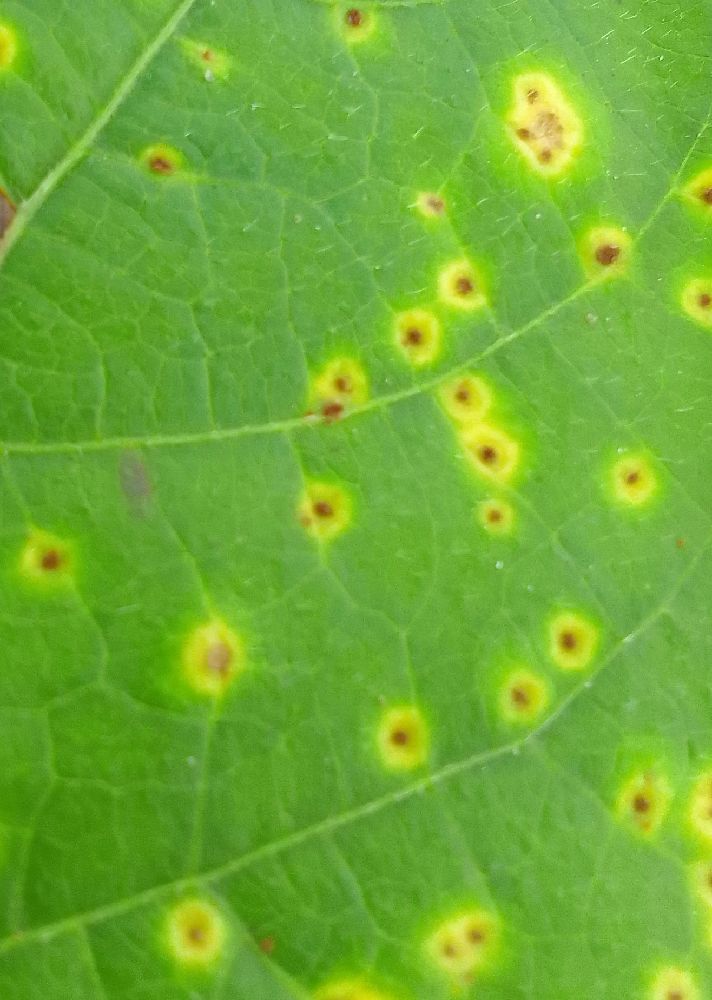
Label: rust